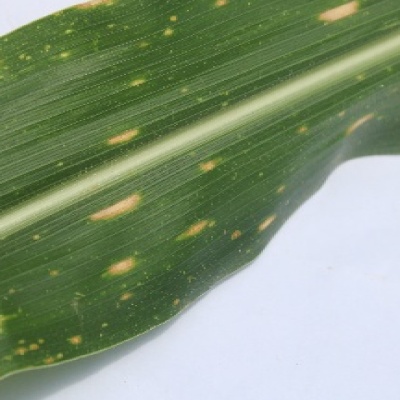
Label: Corn_(Maize)___Leaf_Spot